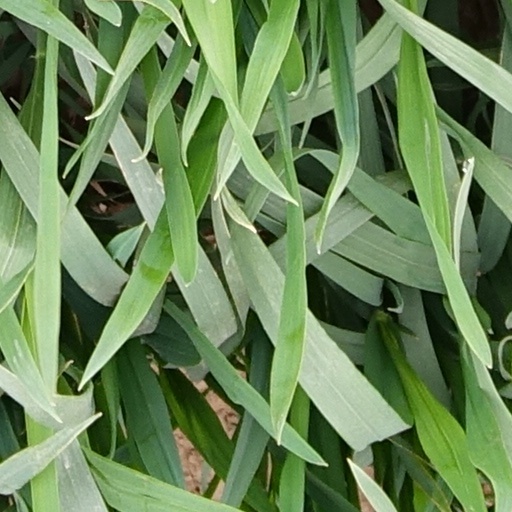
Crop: wheat